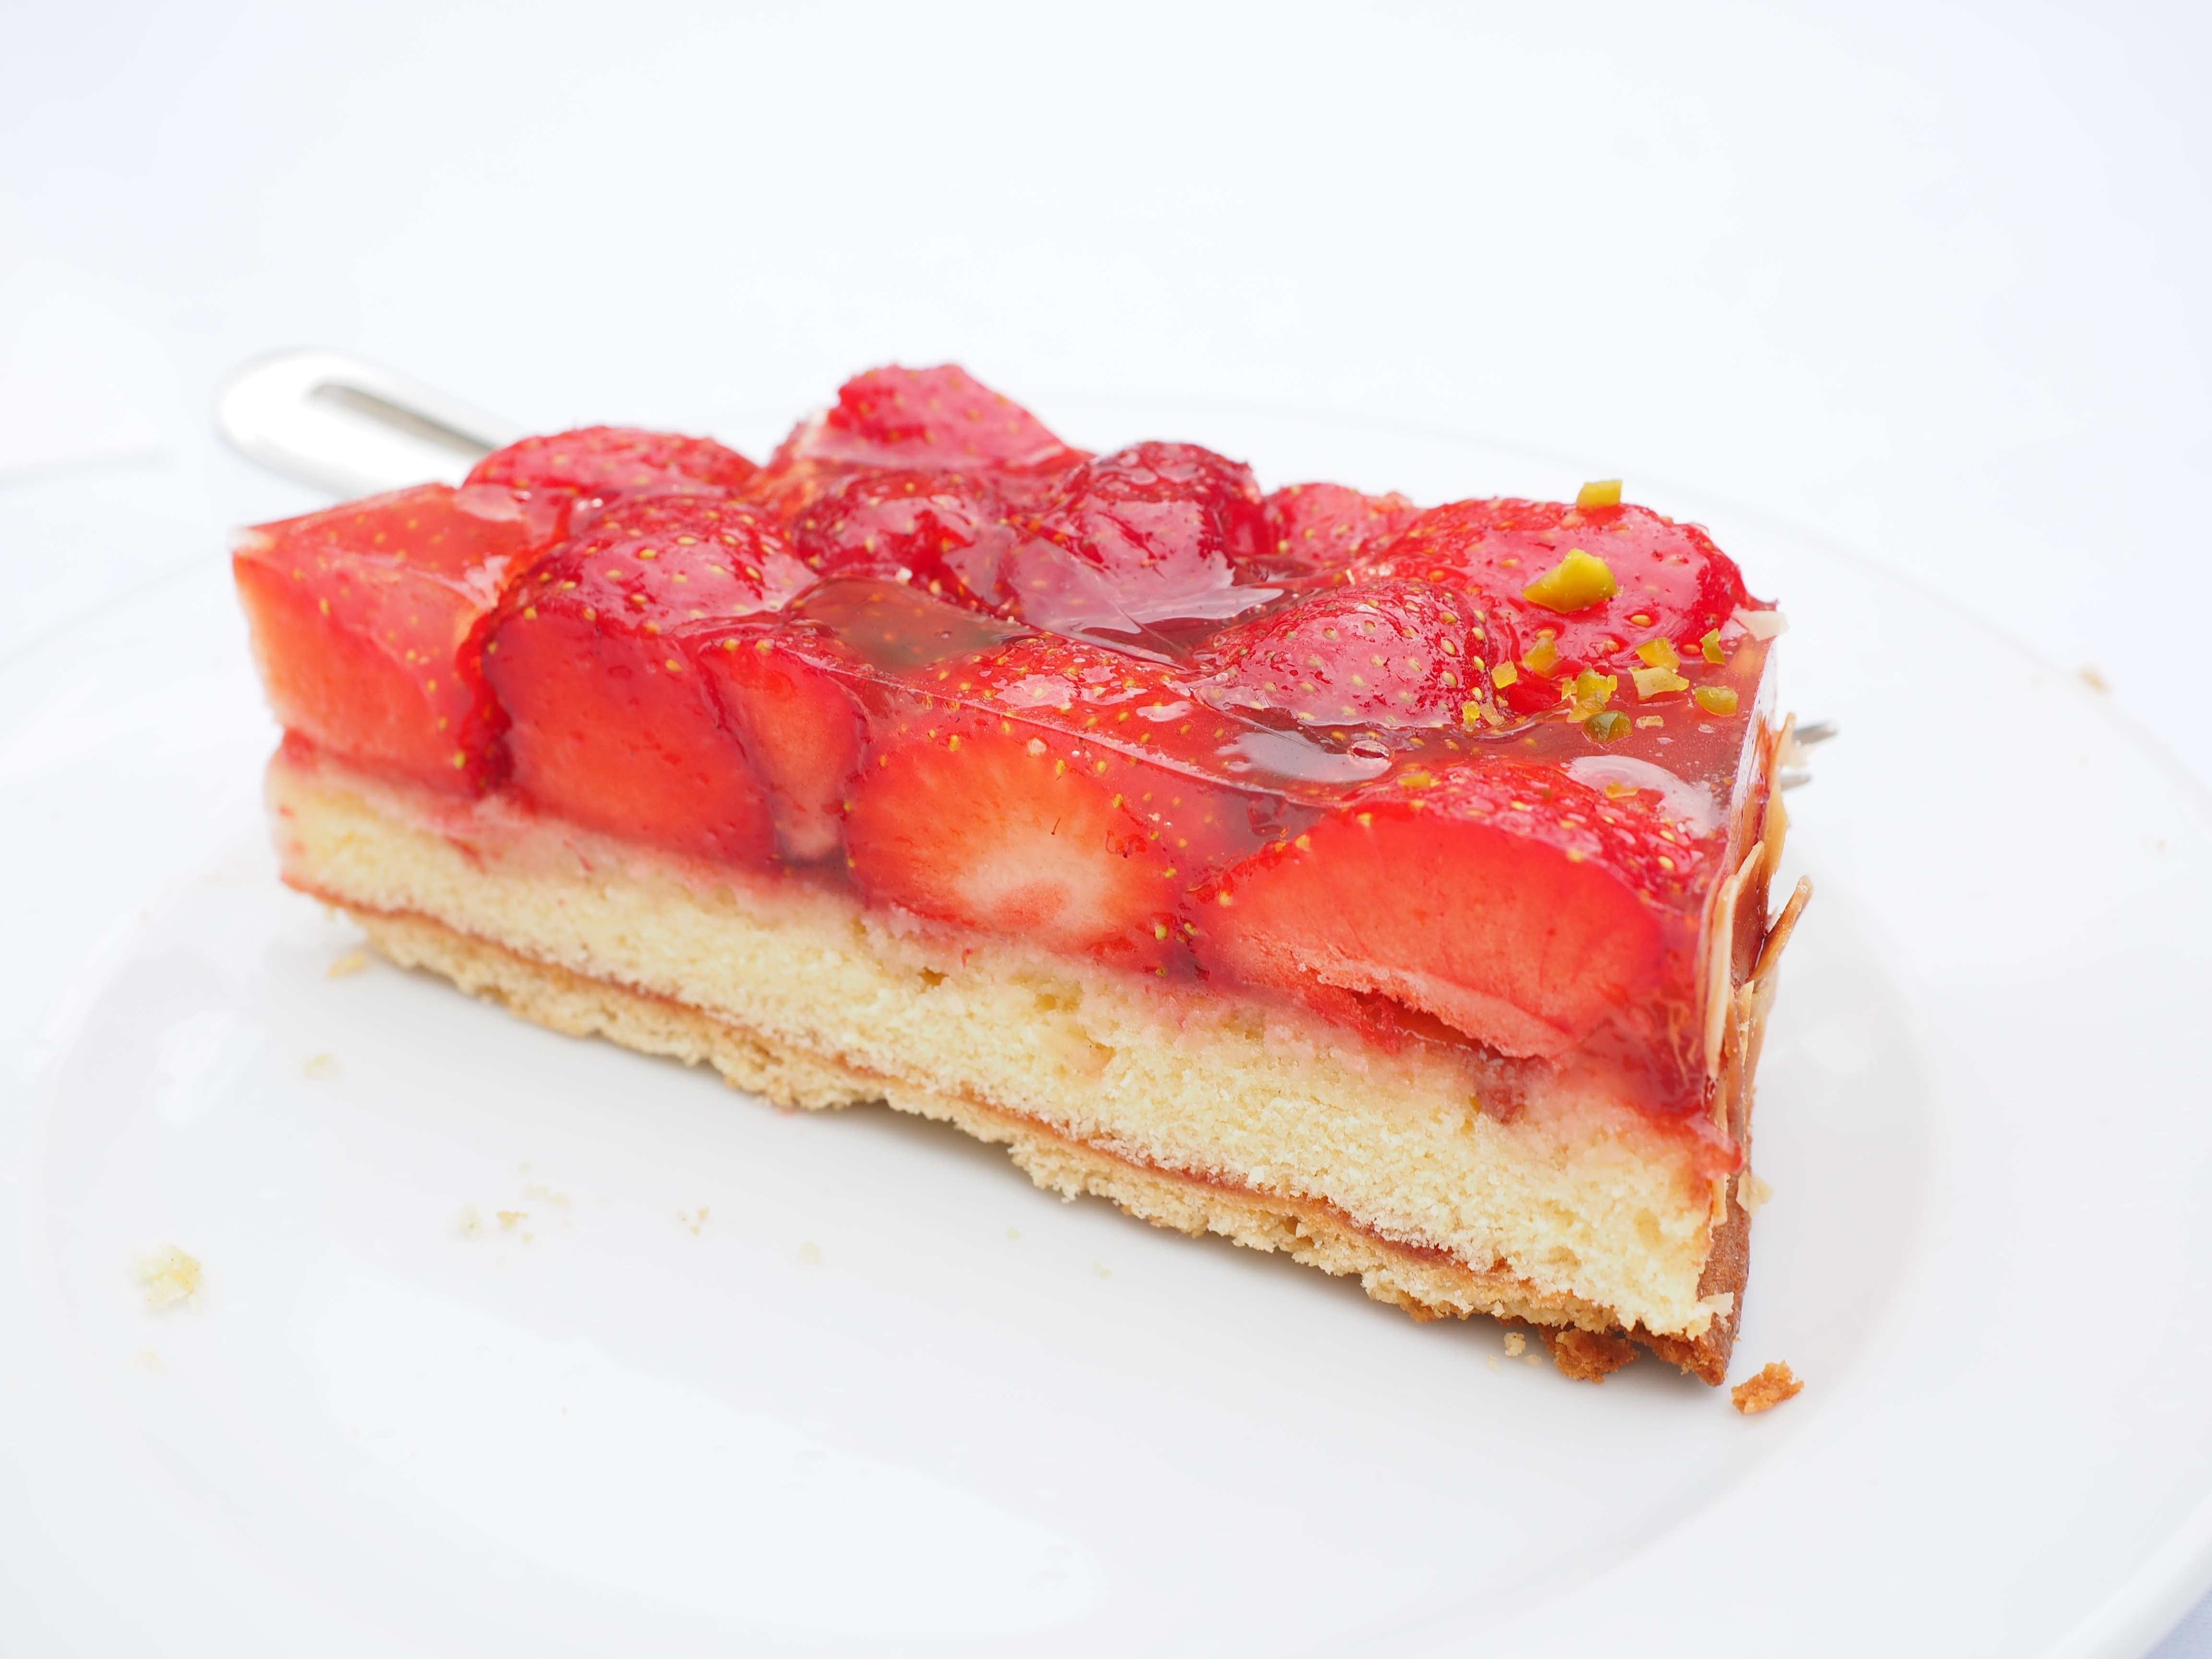
plant, raspberry, fruit, dish, meal, food, produce, breakfast, dessert, cuisine, cake, strawberry, cherry pie, strawberries, cheesecake, baked goods, torte, strawberry cake, piece of cake, strawberry pie